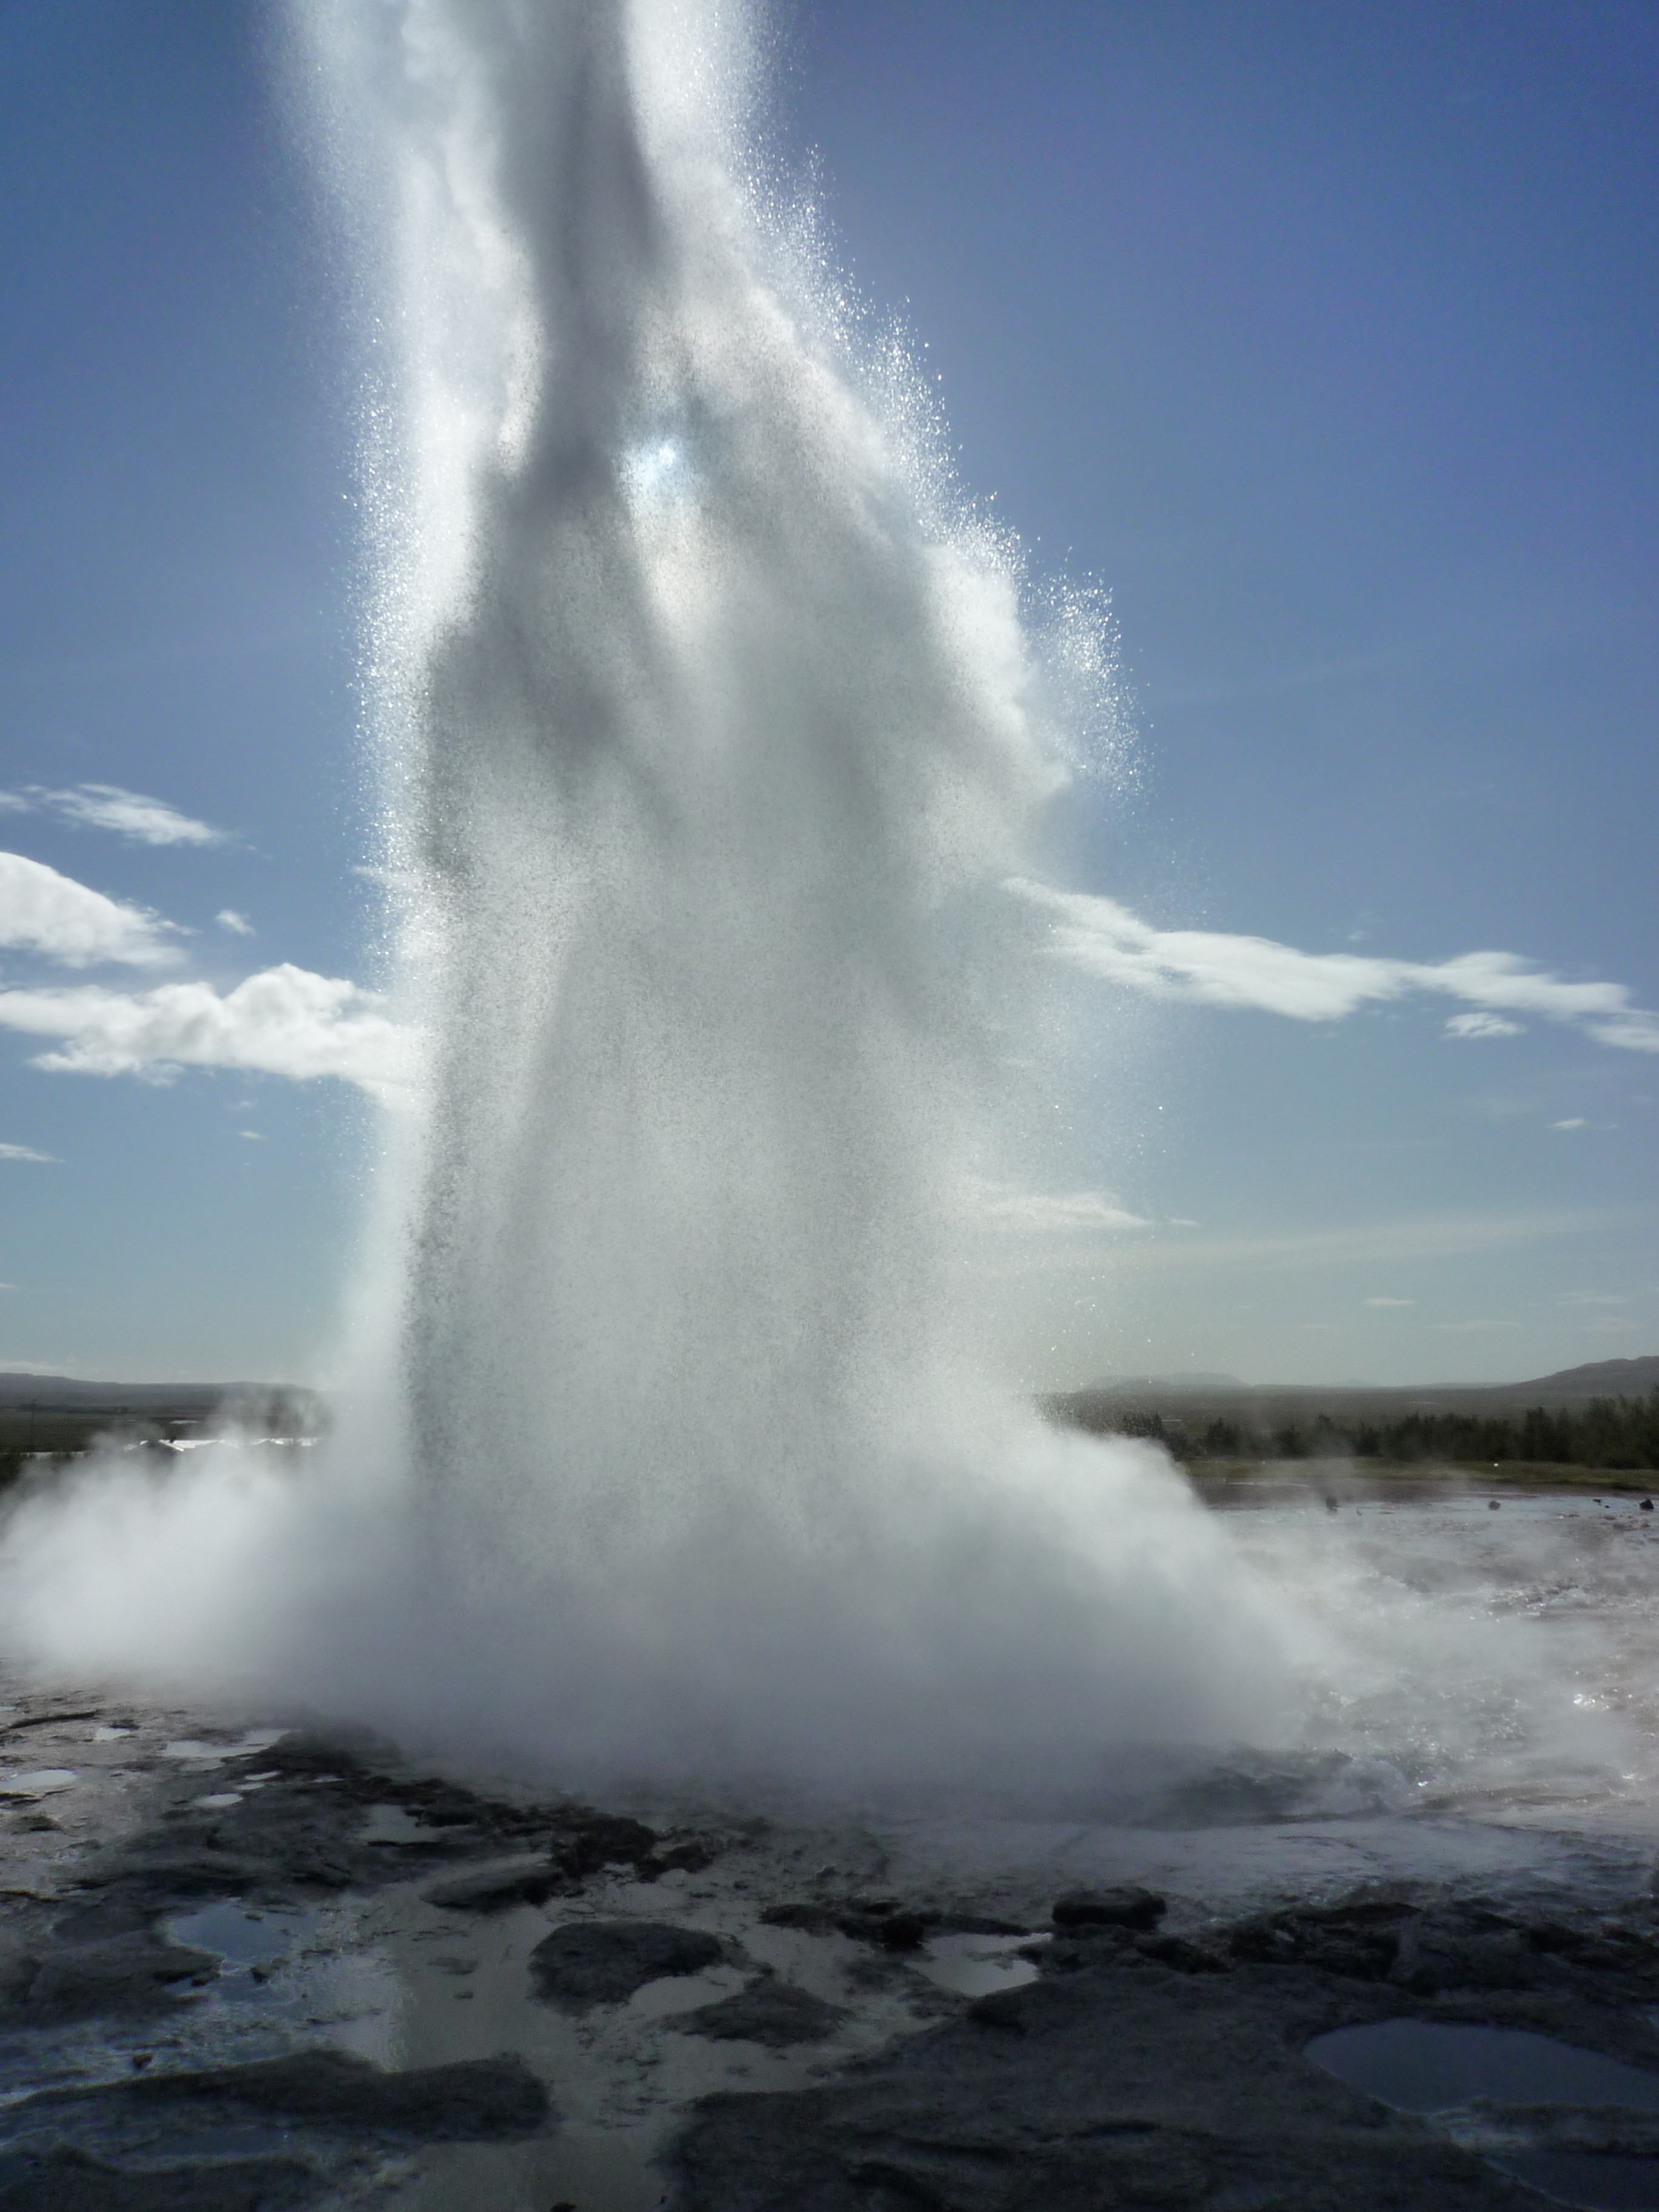
landscape, sea, nature, wave, spring, iceland, body of water, places of interest, geyser, eruption, golden circle, strokkur, outbreak, water column, landform, geographical feature, wind wave, boiling water column, hot water valley, haukadalur, blaskogabyggd